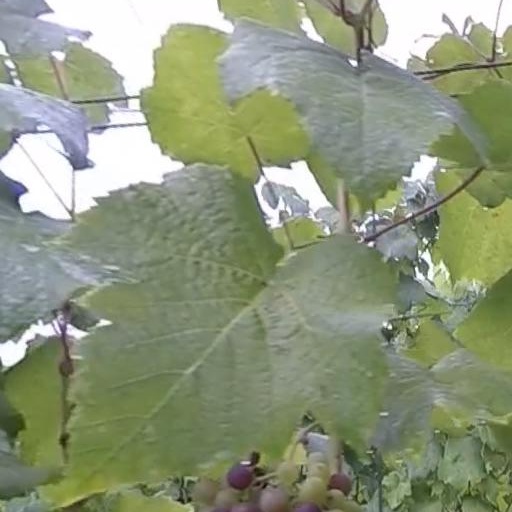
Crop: grape